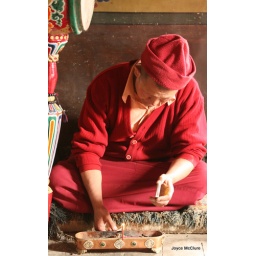
Monk sitting on floor lighting incense in a decorated copper container at Lamayuru Monastery in Ladakh